Bruce R. McConkie

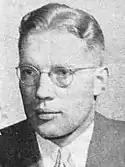
McConkie, ca. 1946, while a member of the First Council of Seventy.

McConkie worked for a time as a reporter for the "Deseret News". While covering the proceedings of LDS general conference on October 6, 1946, McConkie was interviewed by apostle David O. McKay to fill a vacancy in the First Council of the Seventy created by the death of John H. Taylor. McConkie's name was presented for a sustaining vote by the membership of the church that same day, and on October 10, he was ordained and set apart by George Albert Smith. He served as a member of the First Council of the Seventy for 26 years.